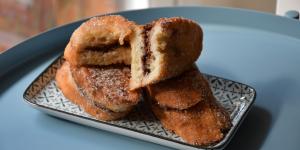
torrijas rellenas de chocolate